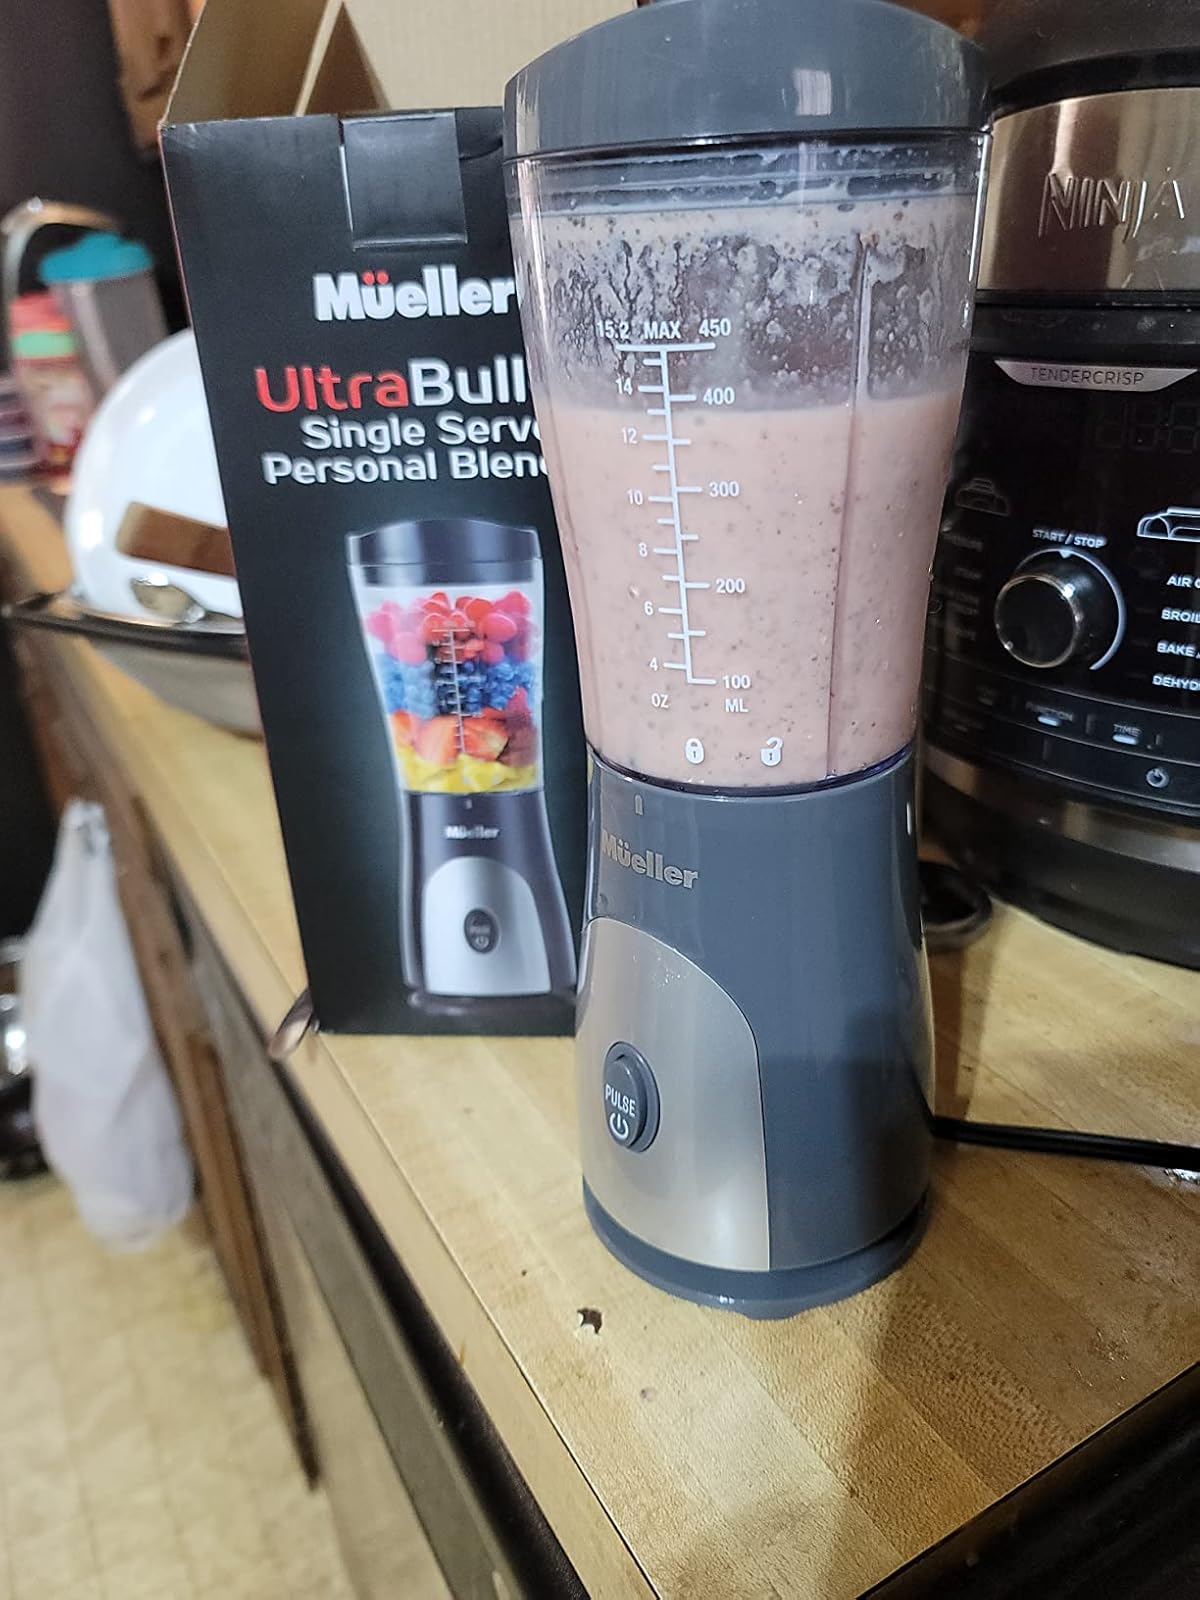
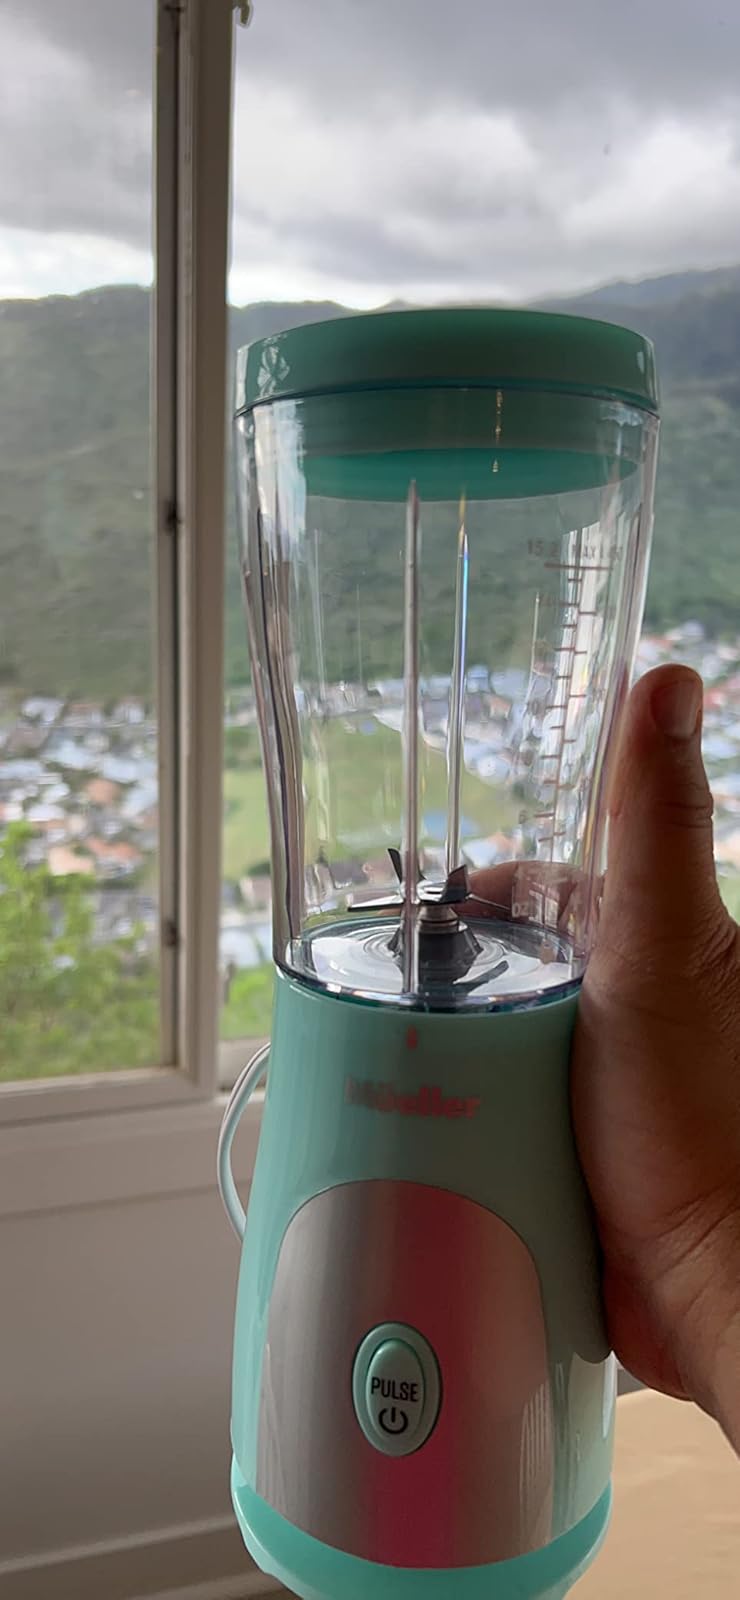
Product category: items_blender
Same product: no